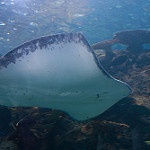
Label: sea